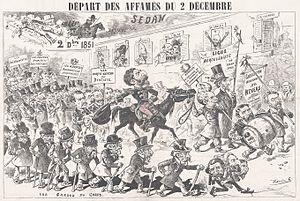
Claude Guillaumin, né à Moulins le 11 août 1842 et mort à Paris le 11 mars 1927, est un peintre et caricaturiste anticlérical français connu sous le pseudonyme d’Édouard Pépin.